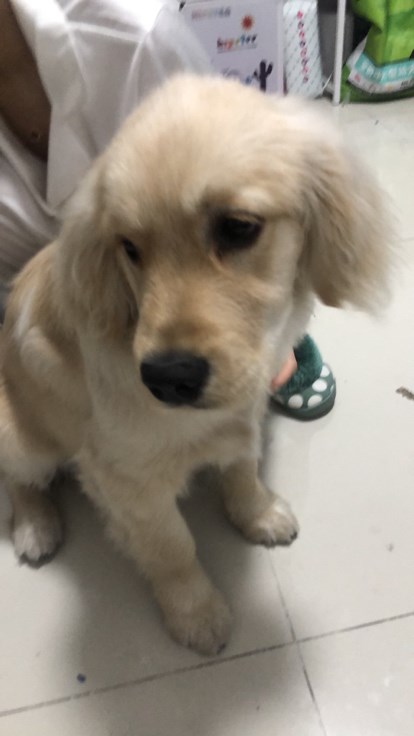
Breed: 5355-n000126-golden_retriever